Ionuț Dumitru

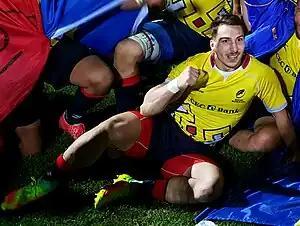
Dumitru after winning the Pershing Trophy Cup in 2015 at their home ground, Stadionul Arcul de Triumf after a test match against USA

Dumitru made his international debut in 2013 in the wing position against Russia. He played for Romania in the IRB Nations Cup and in their 2015 Rugby World Cup qualifying before appearing for them in their 2013 end of year tour.